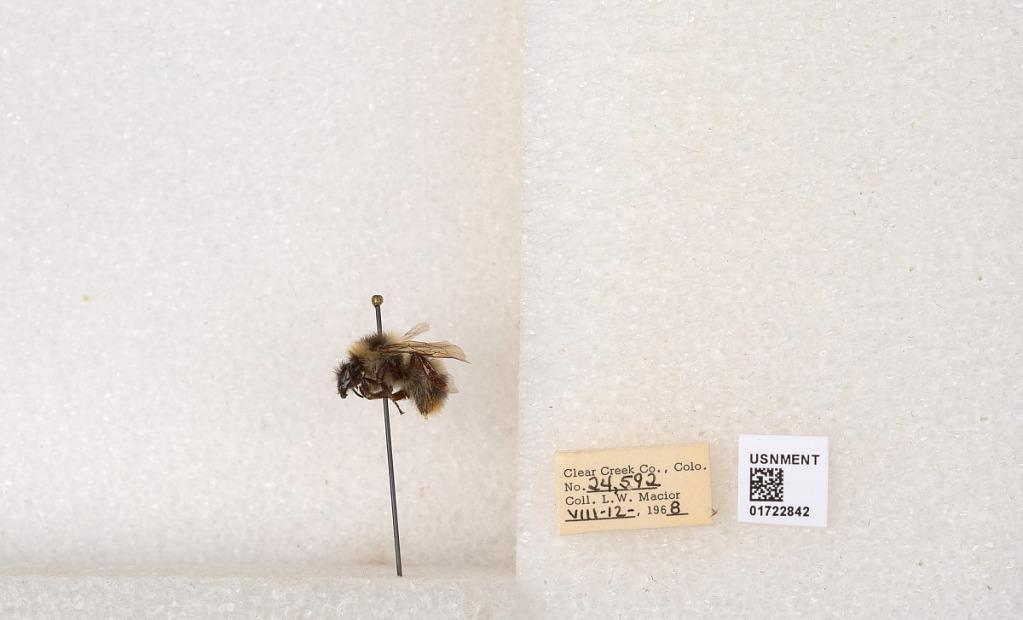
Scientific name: Bombus kirbyellus
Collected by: L. Macior
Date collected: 1968-8-12
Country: United States
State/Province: Colorado
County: Clear Creek
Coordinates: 39.6891, -105.644